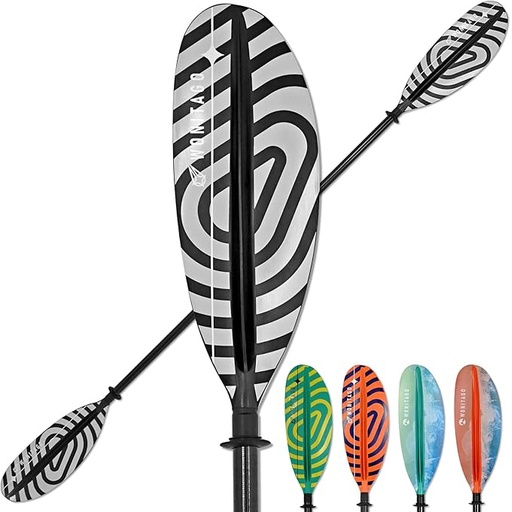
Kayak Paddles with Fiberglass Shaft and Reinforced PP Blade, Floating Adjustable Kayaking Oars, 3 Piece, 220-240 cm/86-94 Inches, 240-260 cm/94-102 Inches
About This FIBERGLASS KAYAK PADDLE --- Crafted from the premium fiberglass shaft, lightweight and comfortable to use, allowing you to achieve maximum speed and control on the water. It’s sturdy yet with certain flexibility required to maintain better performance and protect the shaft from breaking FIBERGLASS +PP ENHANCE BLADE --- Our paddle blades have good durability and corrosion resistance, float in saltwater and freshwater. The streamlined design adds power and stability to the kayaking while reducing flutter of the paddle ADJUSTABLE KAYAK PADDLES --- The total length is 86"-94"/220cm-240cm, 20cm adjustable. Total weight is only 2.2 lbs (1.0kg). Suitable for most types of kayaks and paddlers. Whether you're a beginner or an experienced kayaker, our paddles provide the perfect balance of power and control, allowing you to navigate through any water conditions with ease A+ ADVANTAGE and DESIGN --- Travel friendly: 3-piece combined design makes the paddle more portable. Easy to use: ±60° Quick Pin Button Lock makes it easier to assemble fastly and adjust the paddle at any length to fit your kayak perfectly WHY CHOOSE WONITAGO --- Our kayak oars reduce fatigue and maximize performance, allowing you to paddle for longer without discomfort. So, whether you're exploring the coast, racing down a river, or enjoying a peaceful lake, our kayak paddles are the perfect choice for your next adventure Overview Color : Stripe Black Brand : WONITAGO Material : Fiberglass Sport : Kayaking Fit Type : Regular
Brand: WONITAGO
Category: Sporting Goods > Outdoor Recreation > Boating & Water Sports > Boating & Rafting > Paddles & Oars